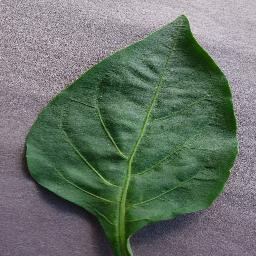
Label: Pepper,_bell___healthy